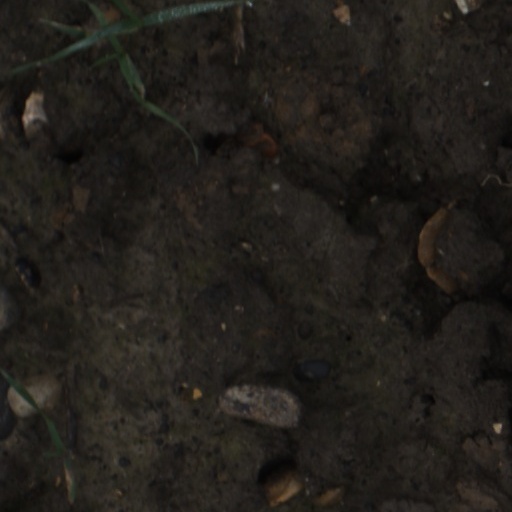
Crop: wheat